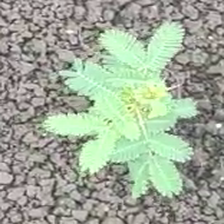
Weed species: Dwarf_cassia_(Chamaecrista pumila)